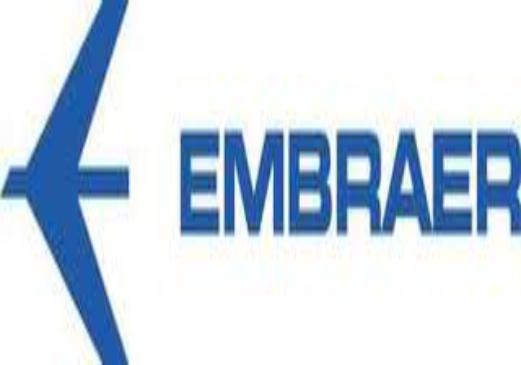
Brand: Embraer
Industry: Transportation